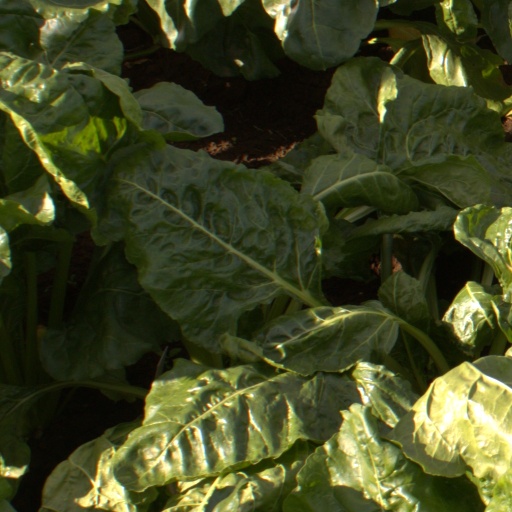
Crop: sugar beet